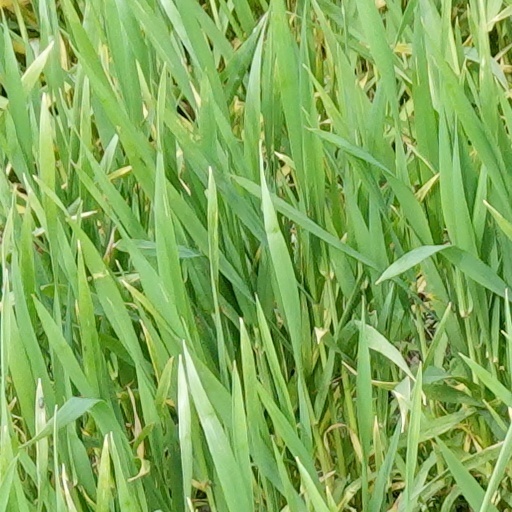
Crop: wheat